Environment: real
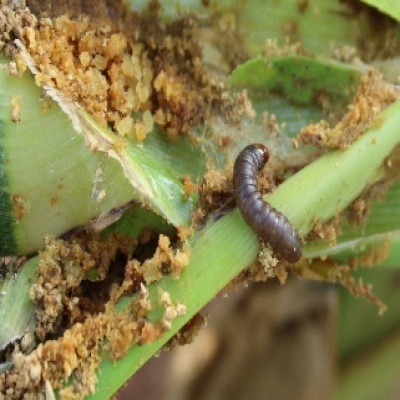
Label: fall_armyworm